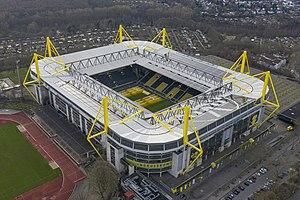
Le Signal Iduna Park, ou BVB Stadion Dortmund, fut construit pour le Borussia Dortmund à côté de l'ancien stade du club, le Rote Erde Stadion, en 1974. Rénové à plusieurs reprises, le stade a une capacité actuelle de 81 365 places, dont 24 454 places debout. Pour les matchs internationaux, la capacité est réduite à 66 099 places assises.
Le Championnat d'Europe de l'UEFA de football 2024 est la 17ᵉ édition du Championnat d'Europe de football, communément abrégé en Euro 2024, compétition organisée par l'Union des associations européennes de football et rassemblant les meilleures équipes nationales masculines européennes. L'Allemagne a été désignée pays organisateur de l'Euro 2024 le 27 septembre 2018.
La Coupe du monde de football 2006 est la dix-huitième édition de la Coupe du monde de football et s'est déroulée du 9 juin au 9 juillet 2006 en Allemagne, qui a été choisie en juin 2000 pour l'organiser.